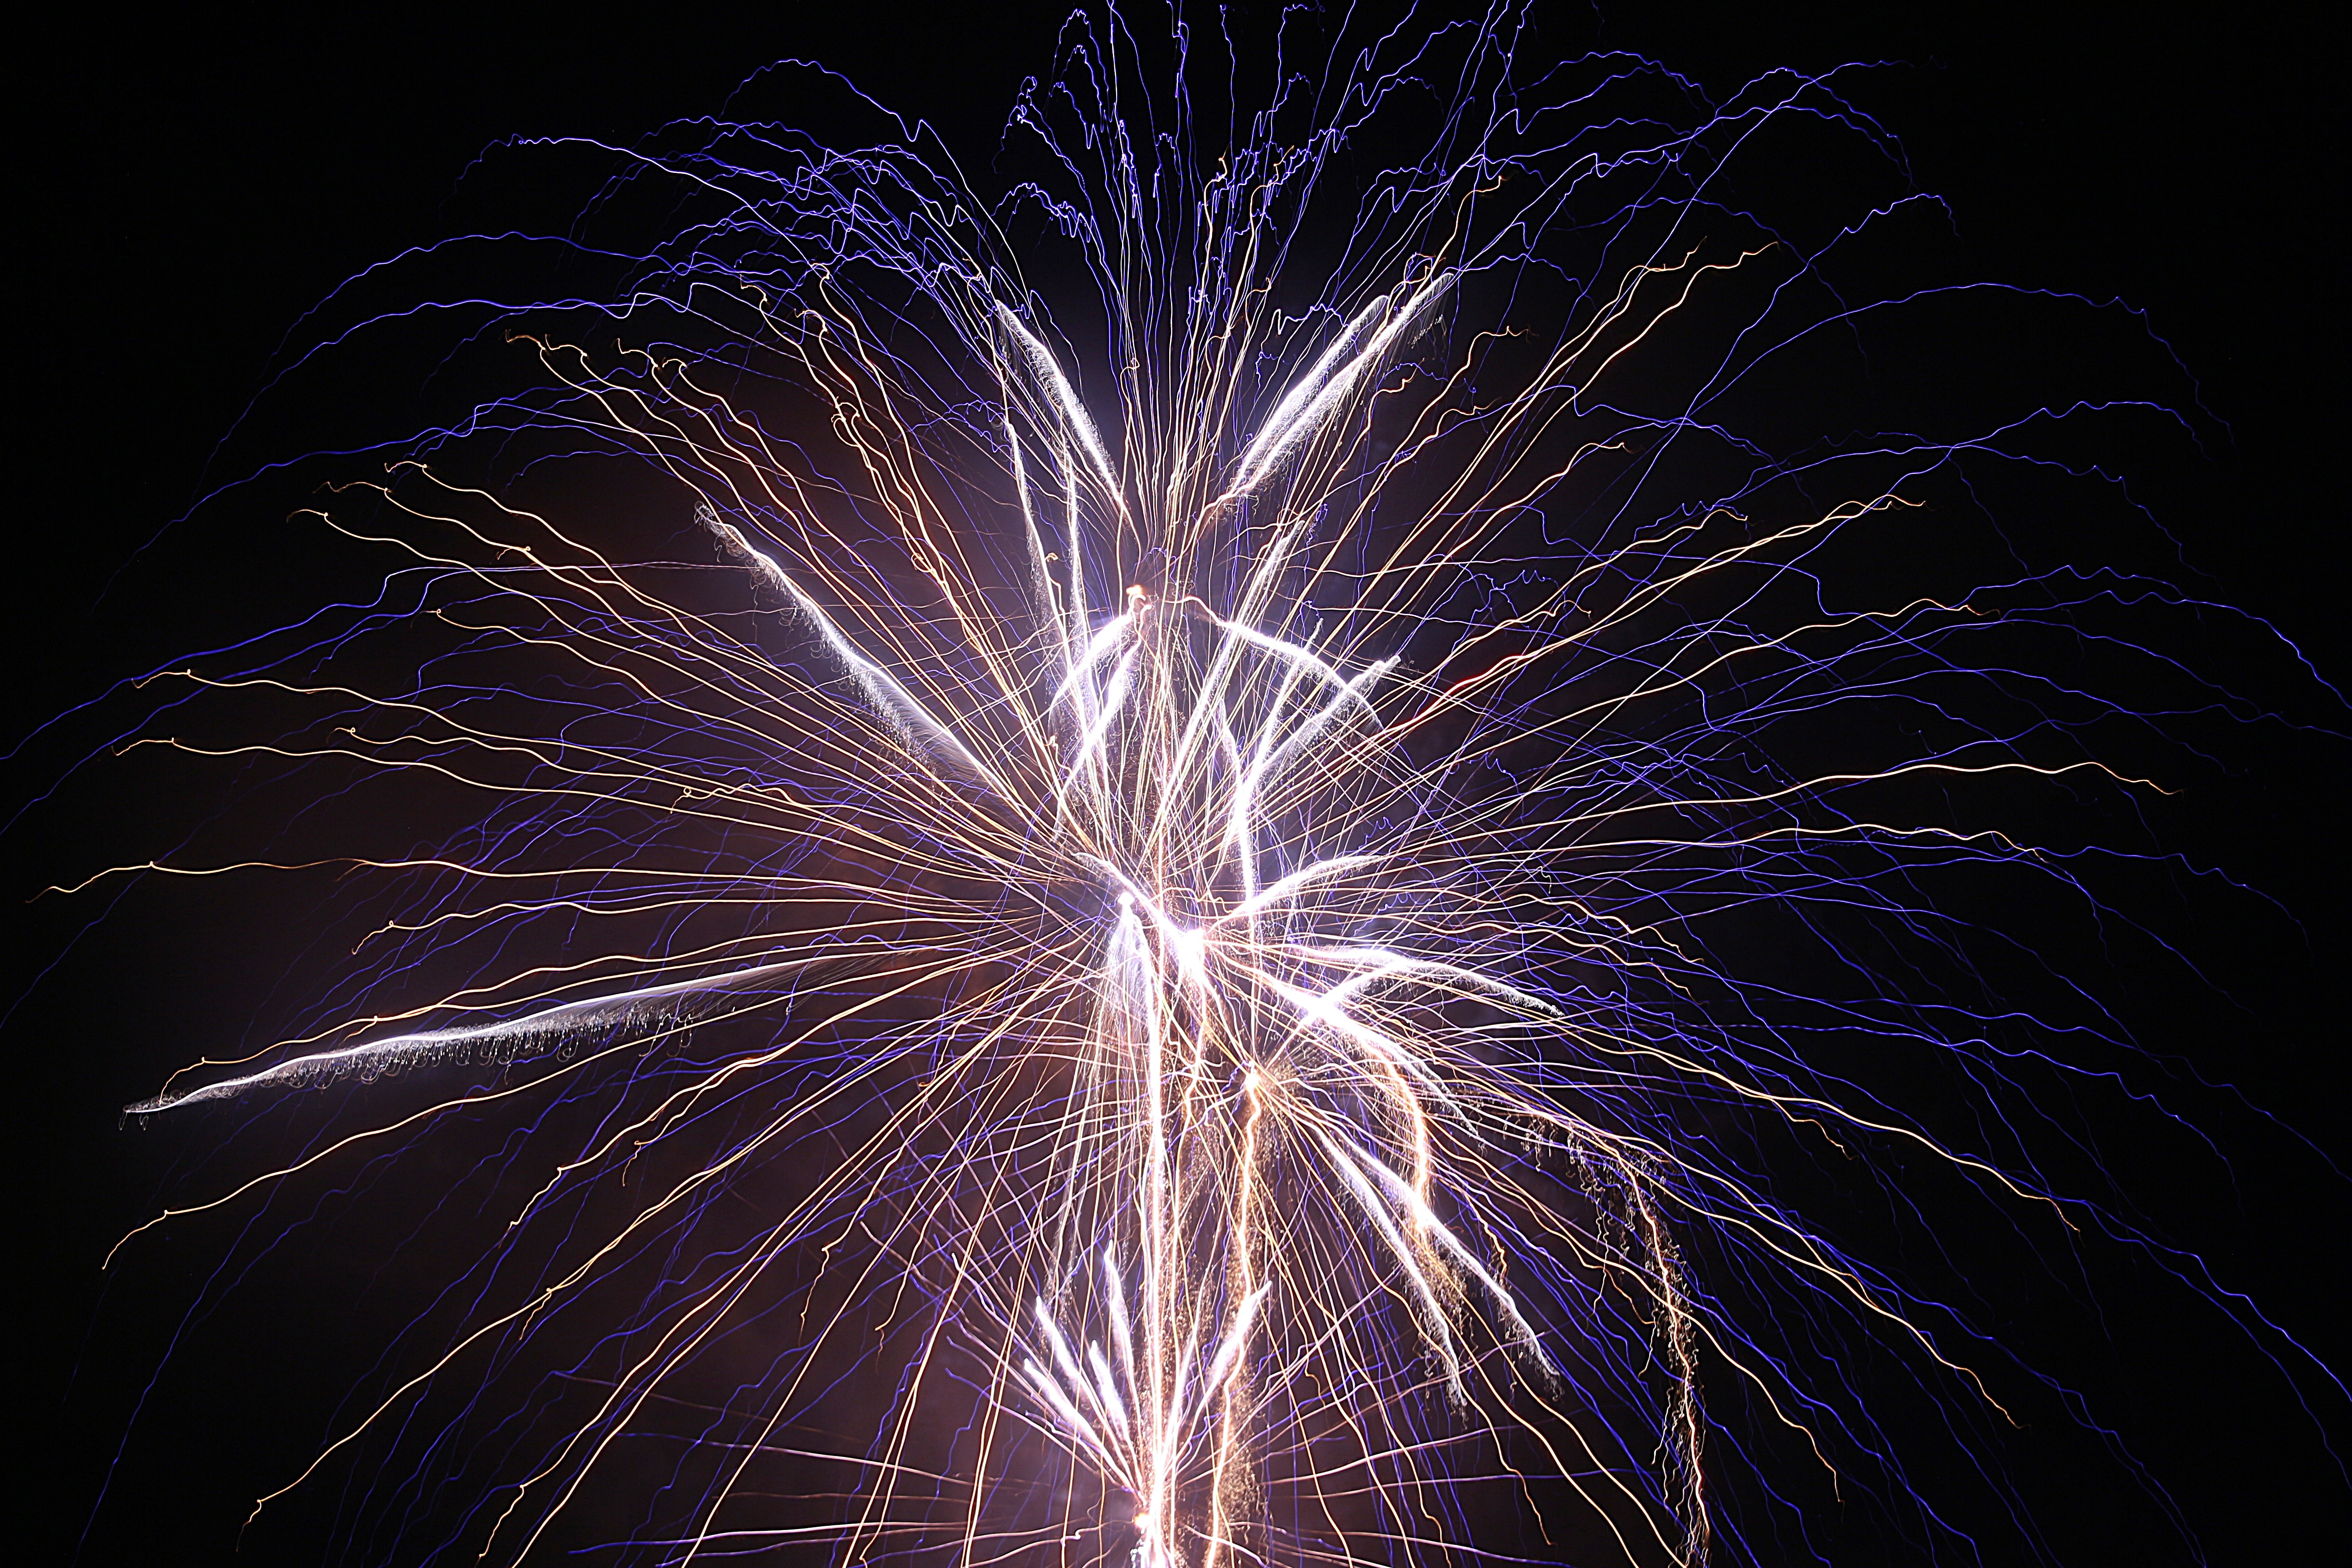
light, sky, night, smoke, recreation, color, colorful, pyrotechnics, rocket, explosion, lights, fireworks, event, new year's eve, shower of sparks, fireworks art, outdoor recreation